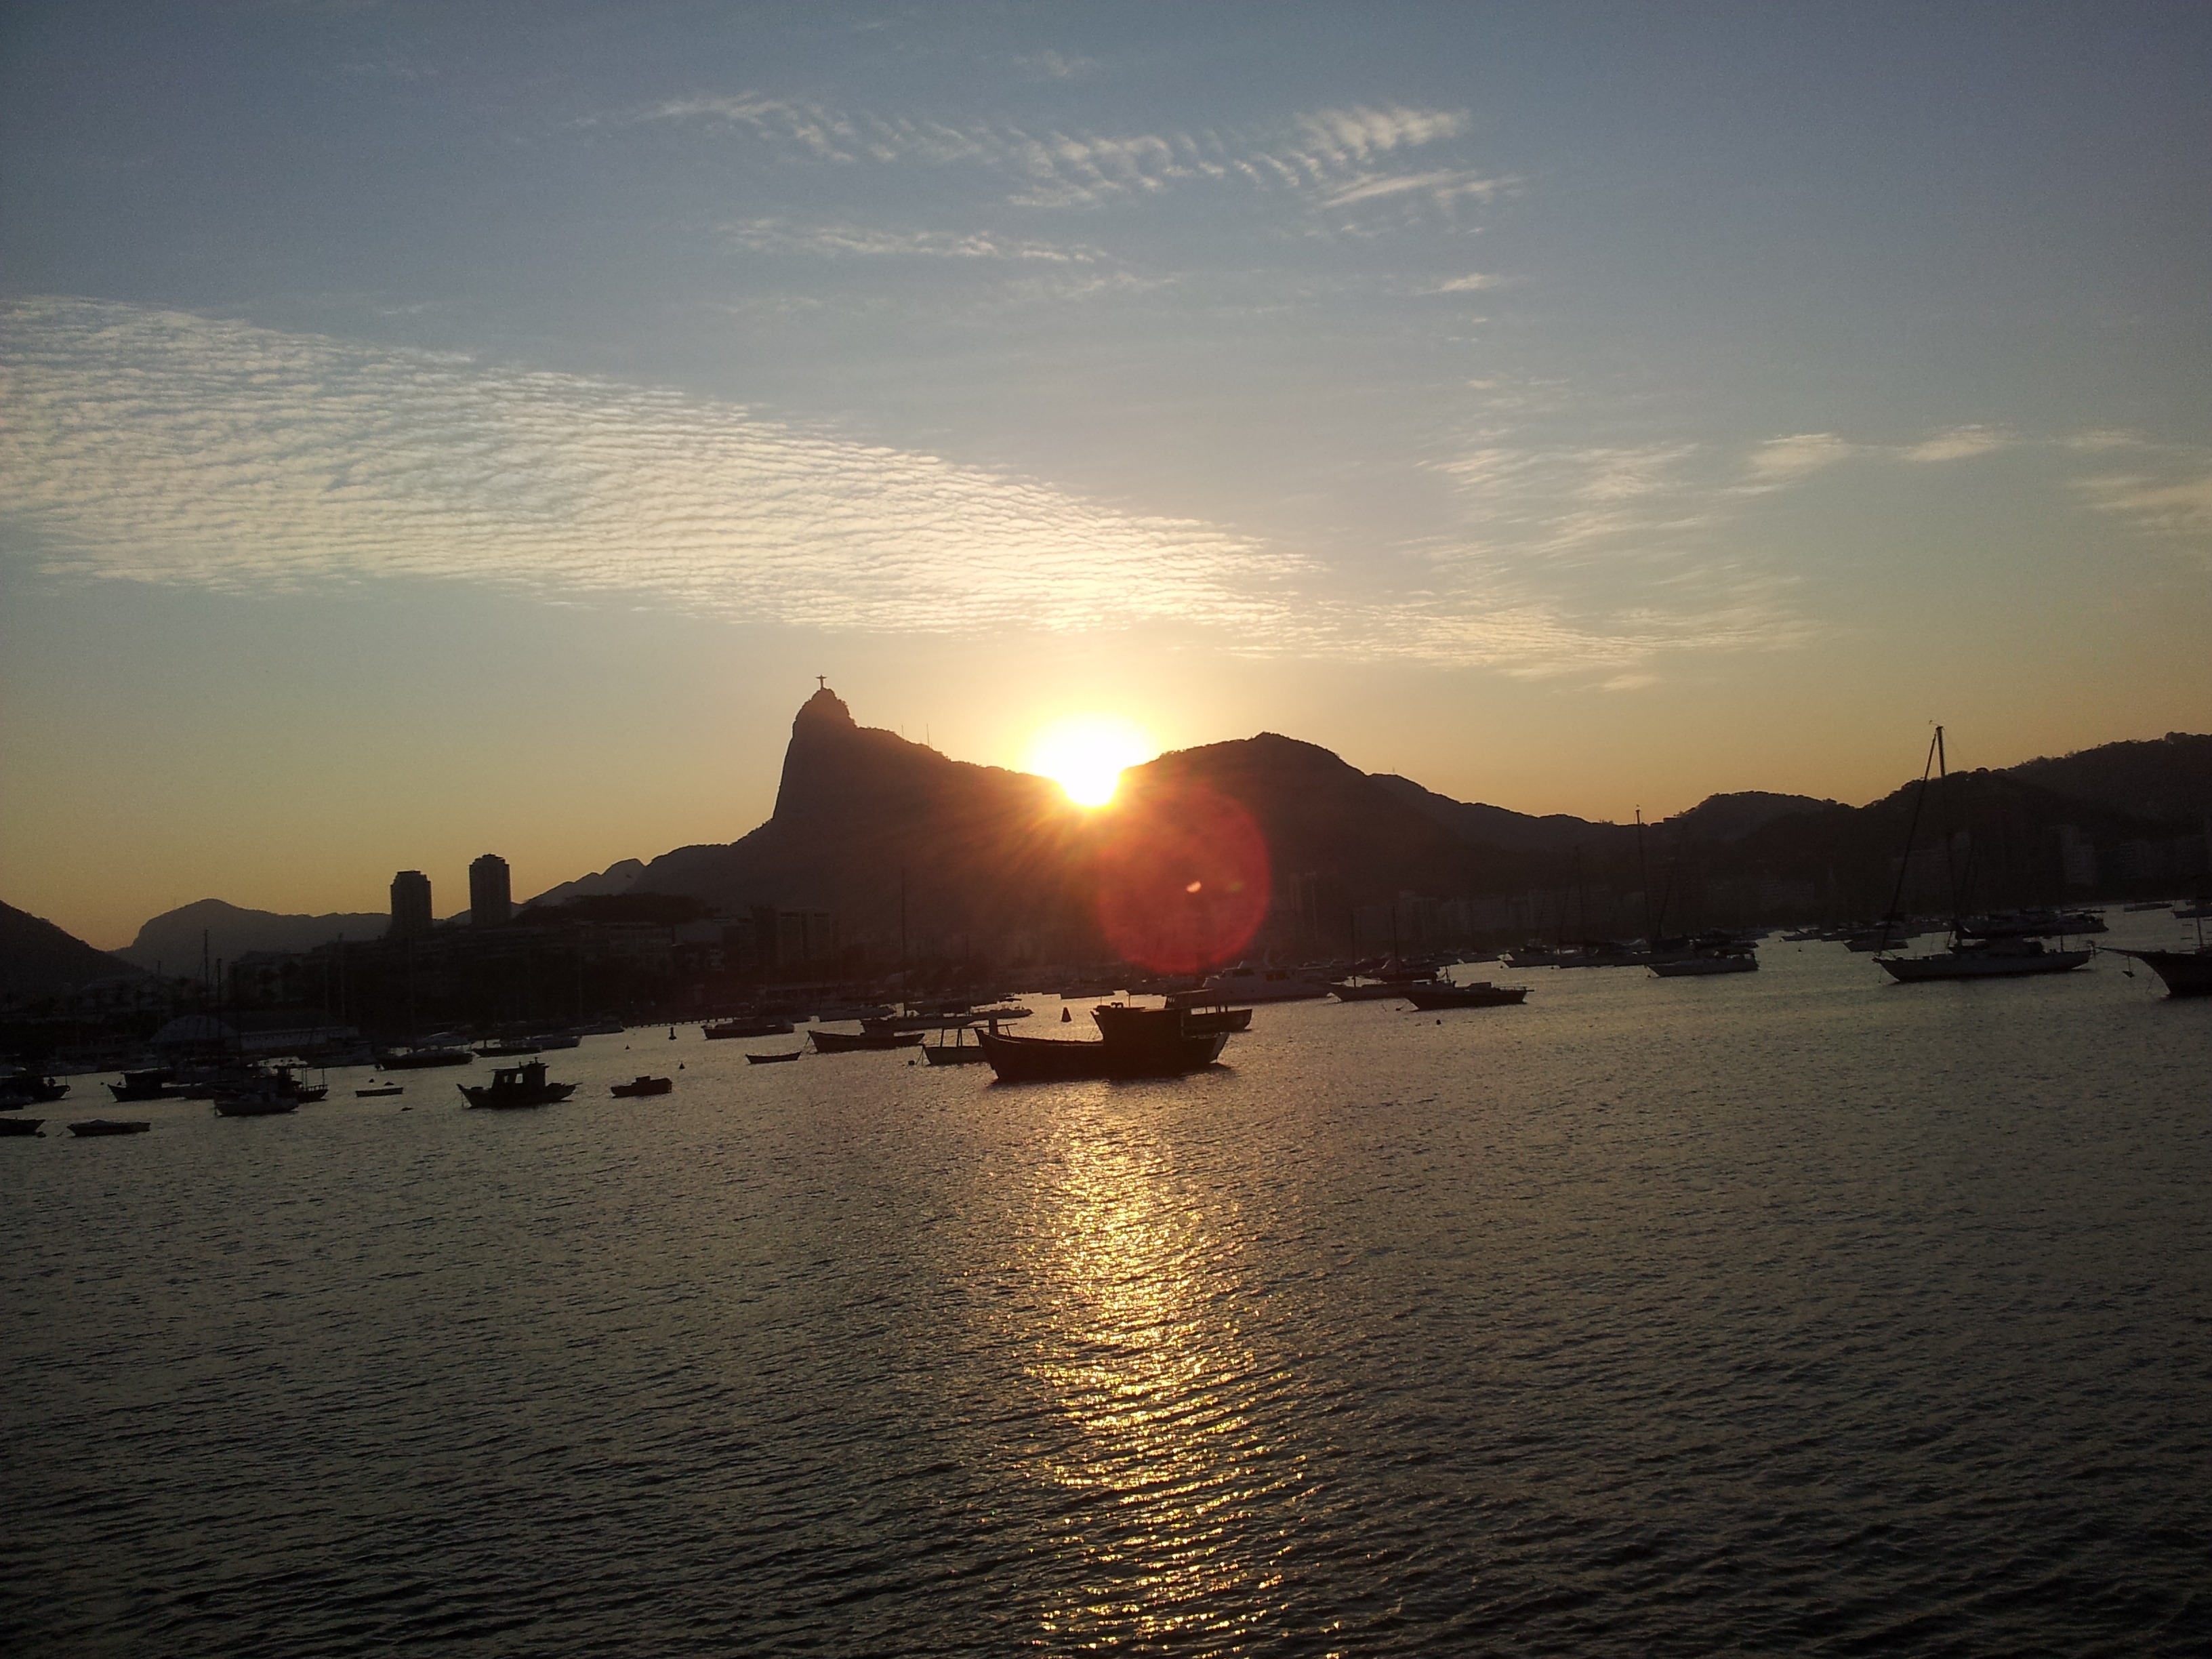
landscape, sea, coast, ocean, horizon, cloud, sun, sunrise, sunset, sunlight, morning, dawn, dusk, evening, reflection, vehicle, bay, rio de janeiro, tourist attraction, loch, afterglow, sugar loaf p o de a car